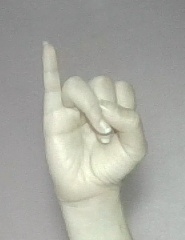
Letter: meem